Benxilu station

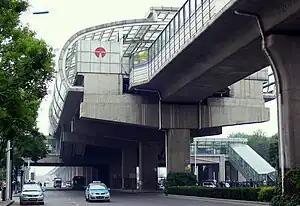

Benxilu Station, literally the Benxi Road Station in English, is a station on Line 1 of the Tianjin Metro. It began operations on June 12, 2006.